Emmerson Boyce

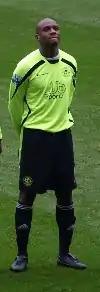
Boyce lining up for Wigan Athletic in 2009.

Boyce spent three years playing for Luton's youth team, where he played alongside Gary Doherty and Matthew Upson. The team reached the semi-final of the FA Youth Cup in 1997. He signed professional terms with the club in 1998, and made his debut on 5 January 1999 in a 3–0 home defeat against Walsall in the Football League Trophy. He appeared once more later in the season, making his league debut in April 1999, in a 1–0 defeat against Lincoln City. At the start of the following season, he was regularly on the substitutes bench, but due to the poor form of first choice right-back Stuart Fraser he was given the opportunity to start the match at home against Chesterfield on Boxing Day. He kept his place in the starting lineup and played 30 times in the league during the season, and scored his first goal for the club in a 2–1 defeat against Bournemouth in February 2000. Boyce started the 2000–01 season in the centre of defence. New Luton manager Ricky Hill praised Boyce for his "tremendous" displays, and felt he deserved a call-up to the England under-21 squad. He played 42 times in the league, scoring three goals as Luton were relegated to the Third Division.